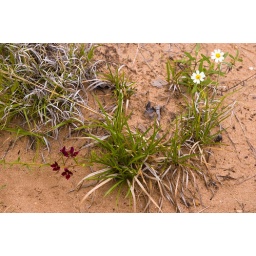
Normally I would have isolated the flower against the red sand, but I decided to show the whole family.